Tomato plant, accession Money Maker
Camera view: tilt-top (135 deg); turntable rotation: 240 degrees
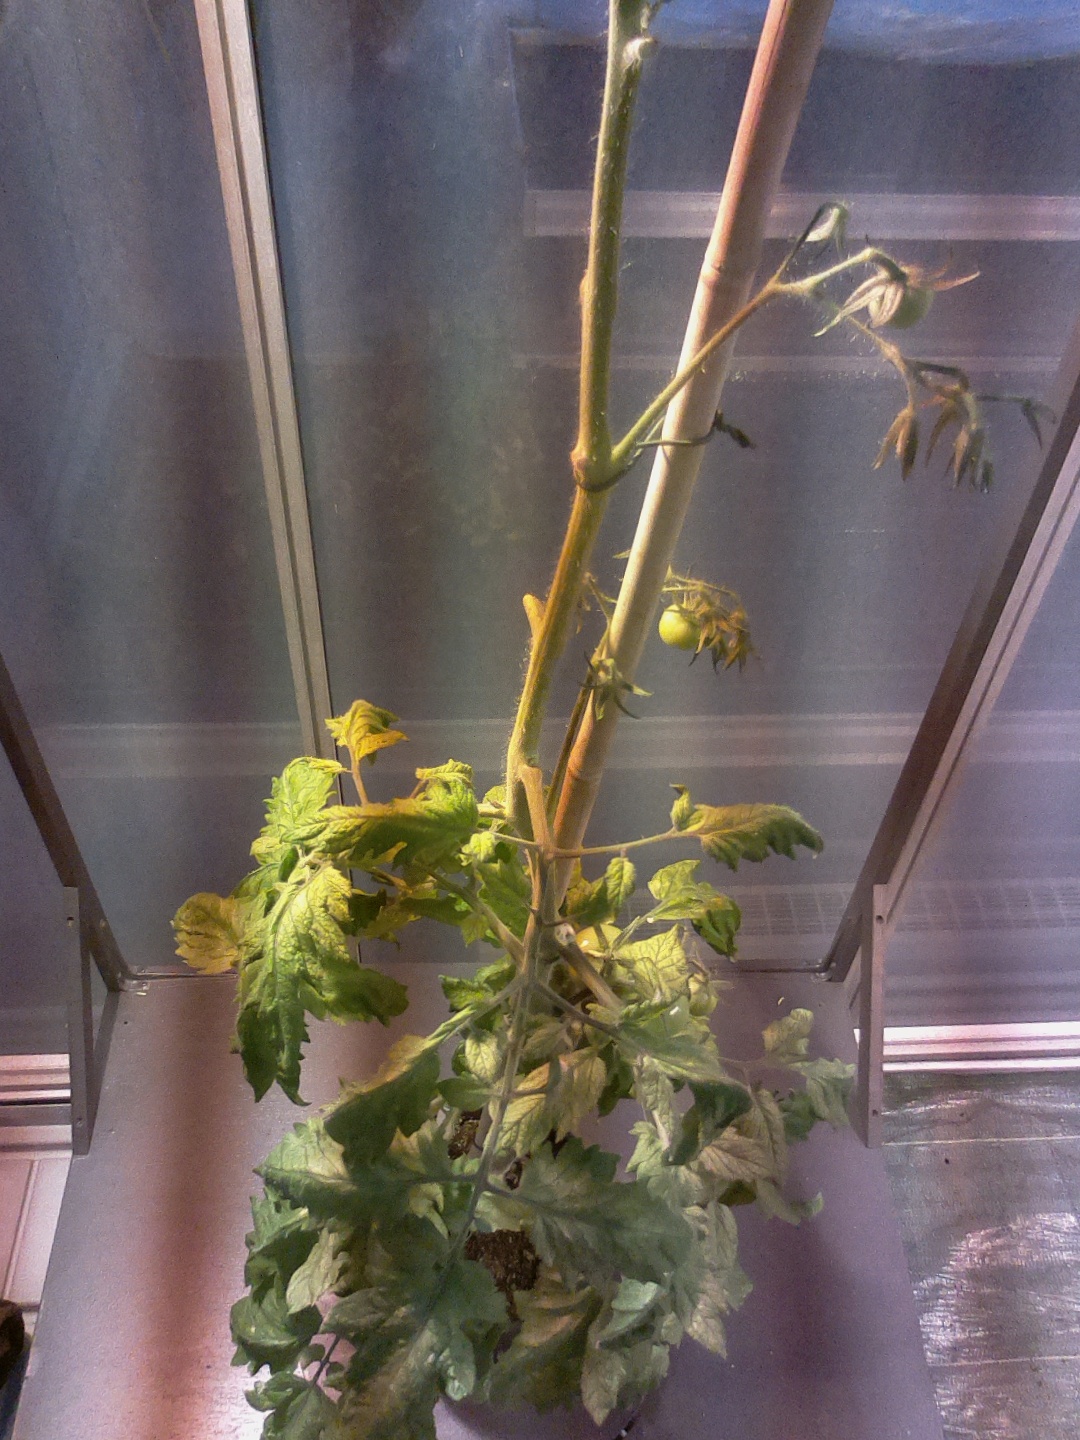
BBCH growth stage 76: 60%-70% of final fruit size